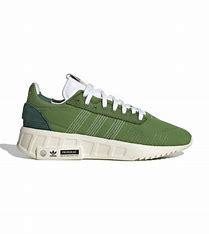
Brand: Adidas
Model: Geodiver Primeblue